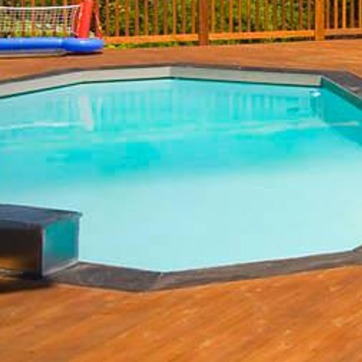
Material: water